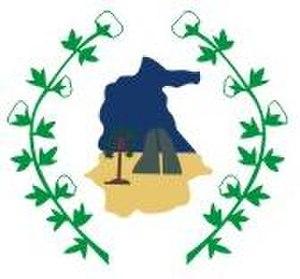
Itapipoca est une ville brésilienne de l'État du Ceará. Sa population était estimée à 124 950 habitants en 2015. La municipalité s'étend sur 1 615 km².